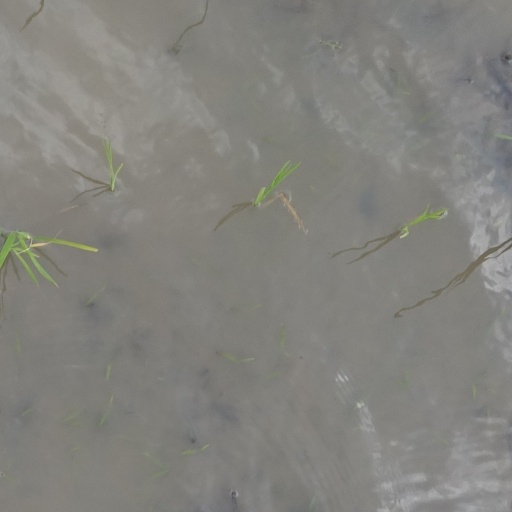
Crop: rice